Britannia Coconut Dancers

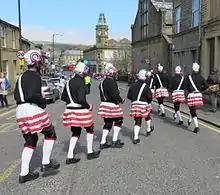
In 2014

The group's performance in blackface is popularly explained as either due to the origins of the dance in the mining community, a reference to the dancers' ancient origin as Barbary pirates, or as a disguise to ward off evil spirits. Theresa Buckland's (1990) research discusses the possible origin of the tradition in minstrel shows, which were performing in the UK concurrently with the earliest references to the Nutters. She suggested that over time the dancers may have developed and passed on an alternative history of their tradition, one that does not include the connection to minstrelsy. However she also noted that explaining the blackened faces as a portrayal of coal miners is an "interpretation which has some credibility since a number of earlier dancers were colliers in the district". The issue caused controversy in 2014, when local politician Will Straw was photographed with them. He defended the custom: "... its traditions from the past which give communities a sense of common identity for the present and the future. May the Coconutters continue for many years to come."